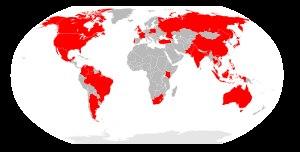
Toyota, officiellement Toyota Motor Corporation, est un constructeur automobile originaire du Japon. Le siège du groupe est situé dans la ville de Toyota. Il est en 2017 le 1ᵉʳ constructeur automobile mondial pour les performances financières devant Volkswagen et Daimler. En 2014, Toyota écoule 10,23 millions d'unités, le Groupe demeure le premier constructeur mondial en nombre de véhicules vendus. En 2017, Toyota possède la valorisation la plus élevée au monde dans le secteur automobile et la huitième mondiale toutes activités confondues avec 41,1 milliards de dollars, selon le classement Forbes. Pourtant fin 2016, Volkswagen détrône Toyota et devient le premier constructeur automobile mondial en nombre d'unités vendues. Elle est, selon le Forbes Global 2000, la dixième entreprise mondiale au 1ᵉʳ mai 2017. En juin 2020, Tesla détrône Toyota et devient le premier constructeur automobile mondial en capitalisation boursière.
Le Japon, en forme longue l'État du Japon, en japonais Nihon ou Nippon et Nihon-koku ou Nippon-koku respectivement, est un pays insulaire de l'Asie de l'Est, situé entre l'océan Pacifique et la mer du Japon, à l'est de la Chine, de la Corée du Sud et de la Russie, et au nord de Taïwan. Étymologiquement, les kanjis qui composent le nom du Japon signifient « pays d'origine du Soleil » ; c'est ainsi que le Japon est désigné comme le « pays du soleil levant ».